JoBerg2c

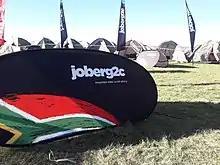
One of the tent villages in Reitz, Free State 2019

The event was fully serviced – each rider (team of two or solo) is allocated a tent and three meals per day at the eight overnight stops or race villages. Additional services such as massage therapists and bike mechanics are also available.